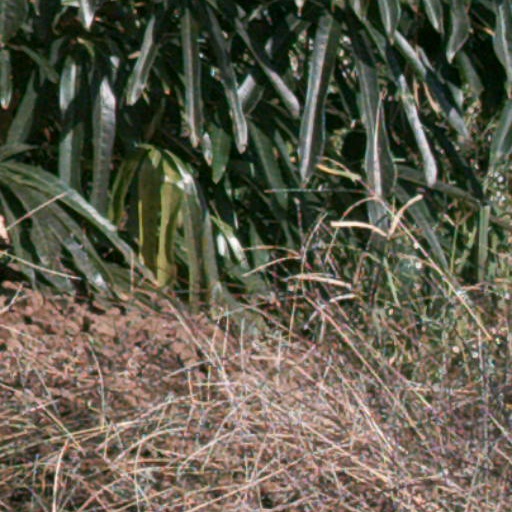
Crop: cassava